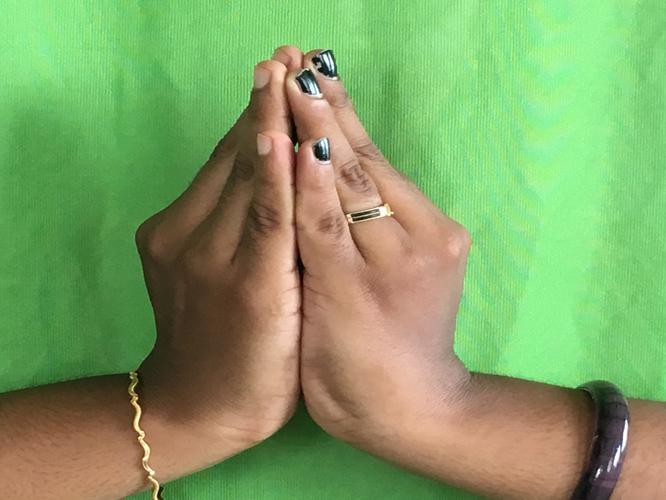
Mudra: Kapotham
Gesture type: double_hand